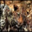
Label: leopard